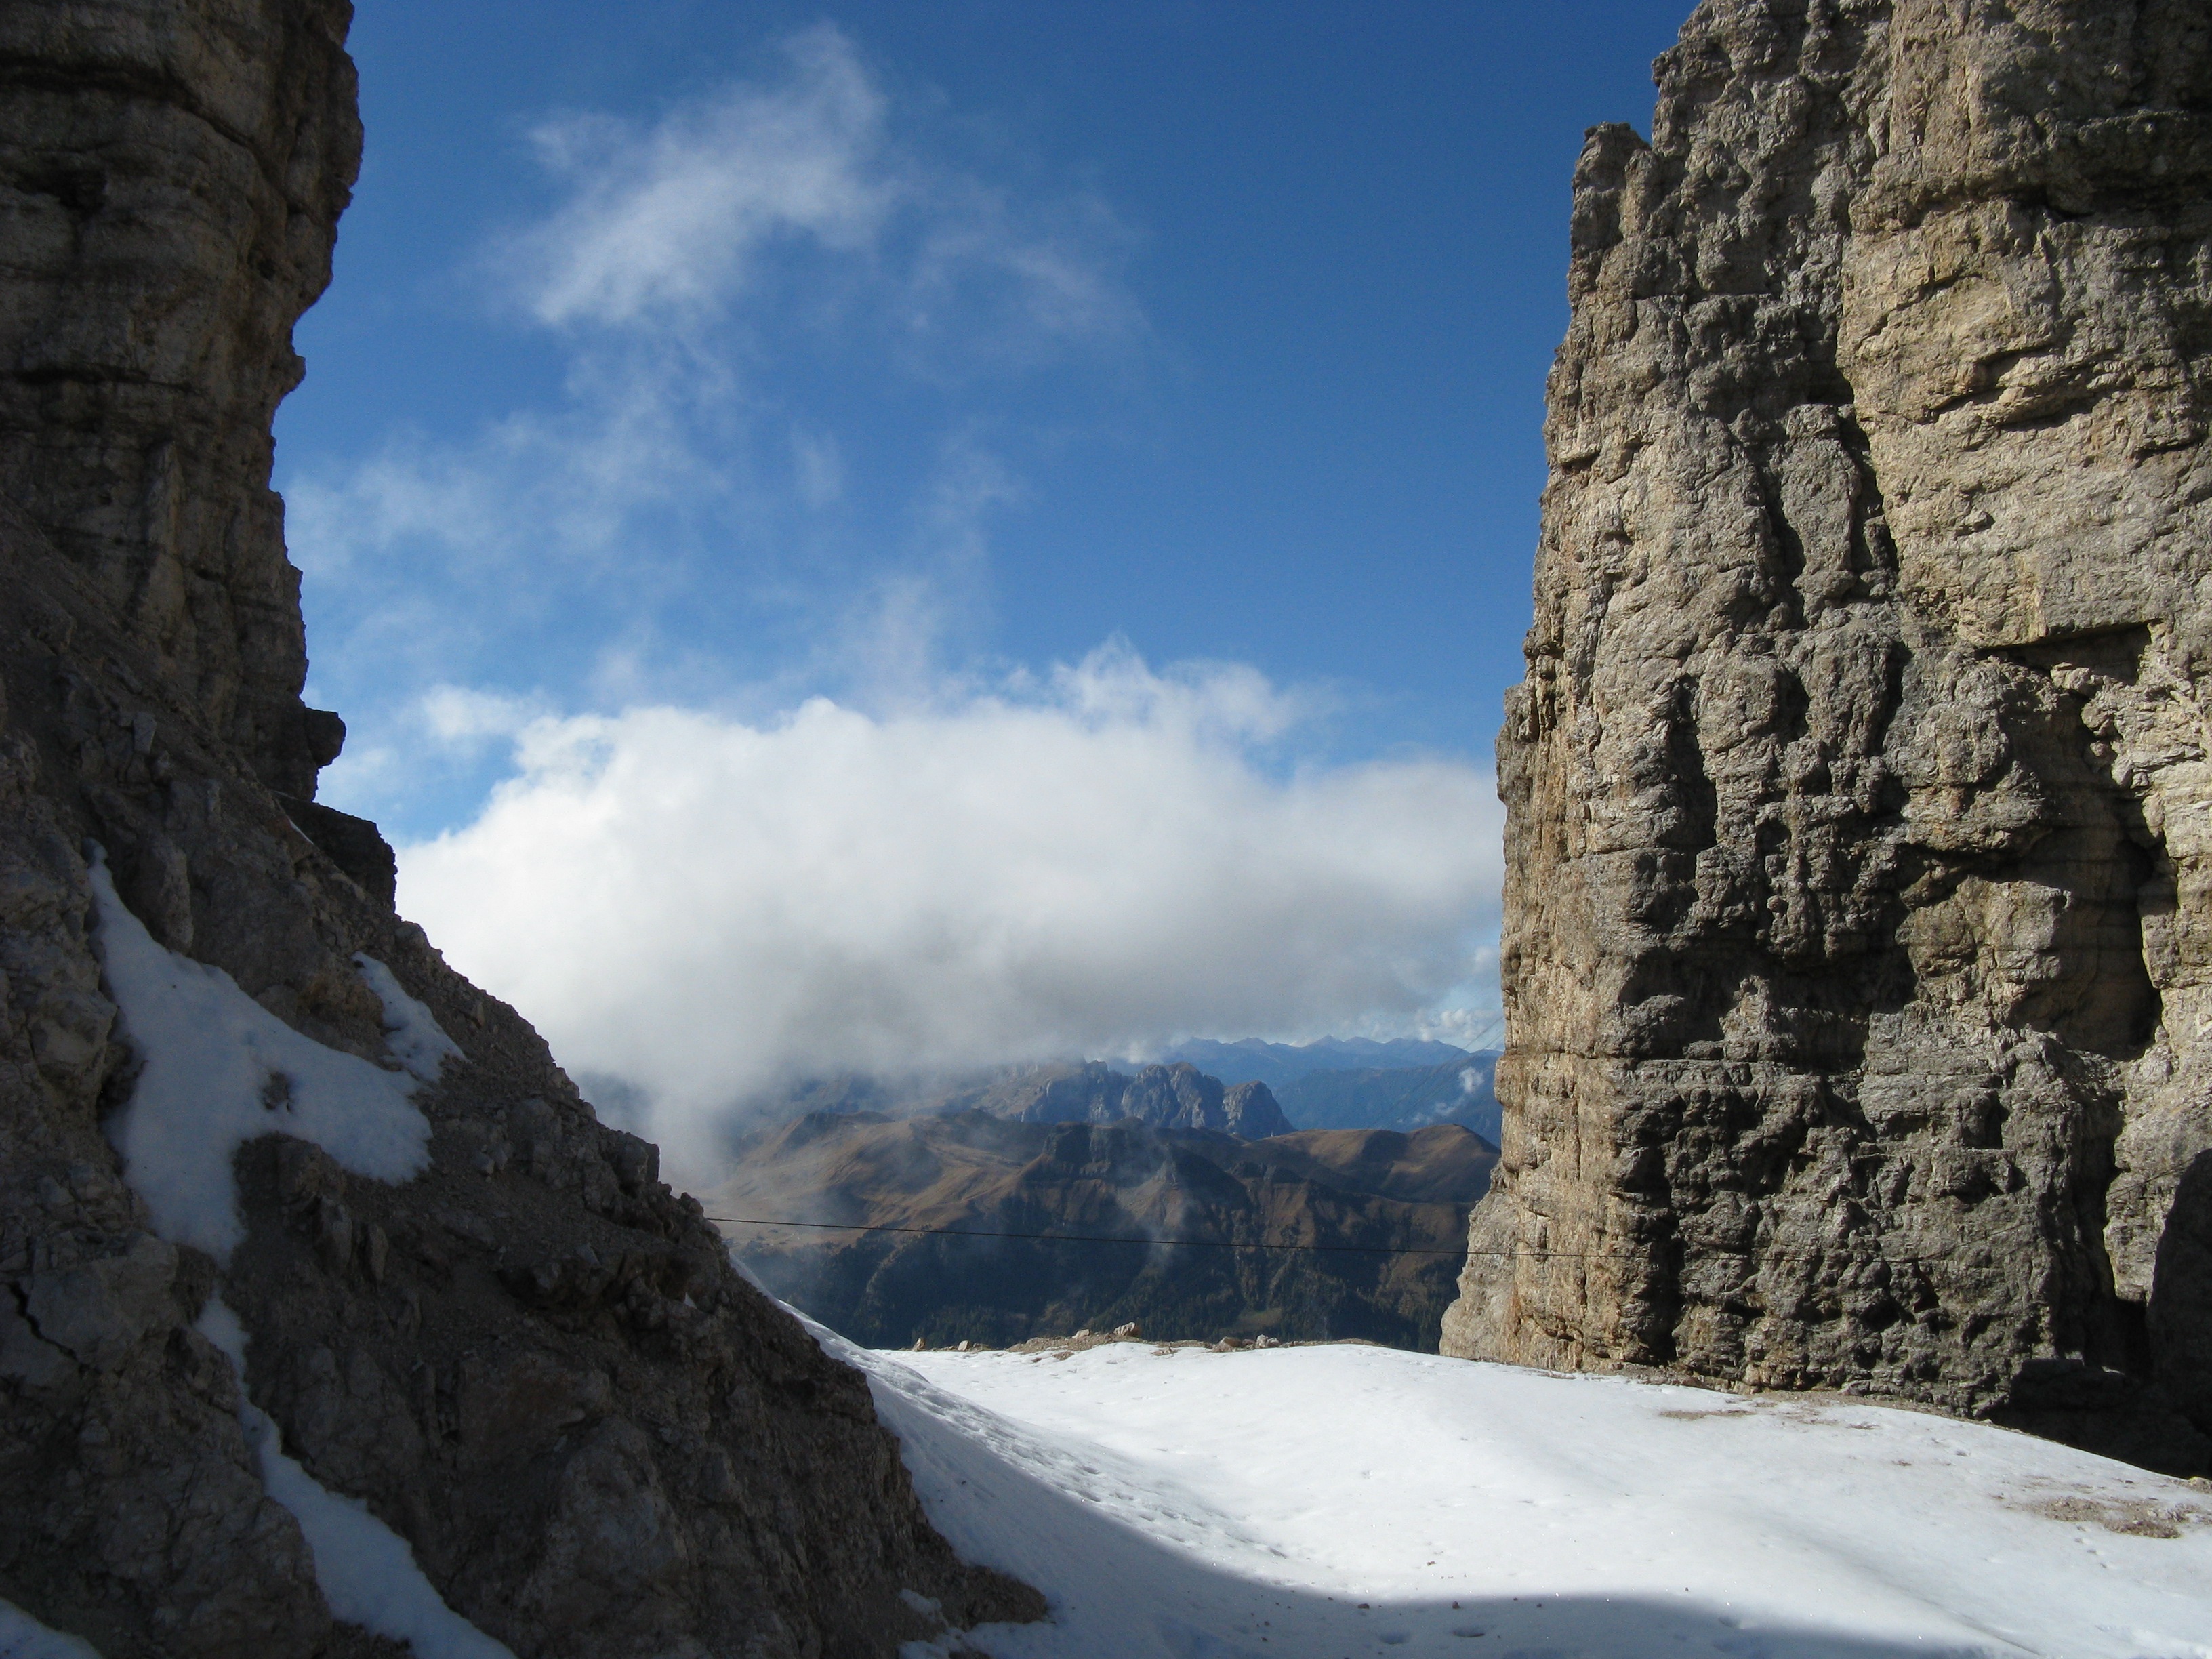
nature, rock, walking, mountain, snow, winter, adventure, mountain range, cliff, terrain, ridge, summit, mountaineering, geology, mountains, alps, outlook, dolomites, landform, mountainous landforms